The Twelve Houses series

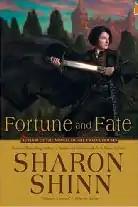

King Baryn sends Senneth on a mission to discover the mindset of the twelve marlords of Gillengaria about a potential revolution – and towards mystics. The king orders two of his best Riders to escort her - Tayse and Justin. Serramarra Kirra and her companion Donnal volunteer to accompany them. Along their journey they find Cammon and bring him with them.